Kim Manners

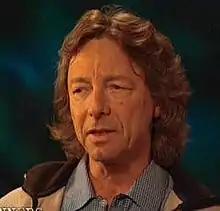

Kim Manners (January 13, 1951 – January 25, 2009) was an American television producer and director best known for his work on "The X-Files" and "Supernatural".